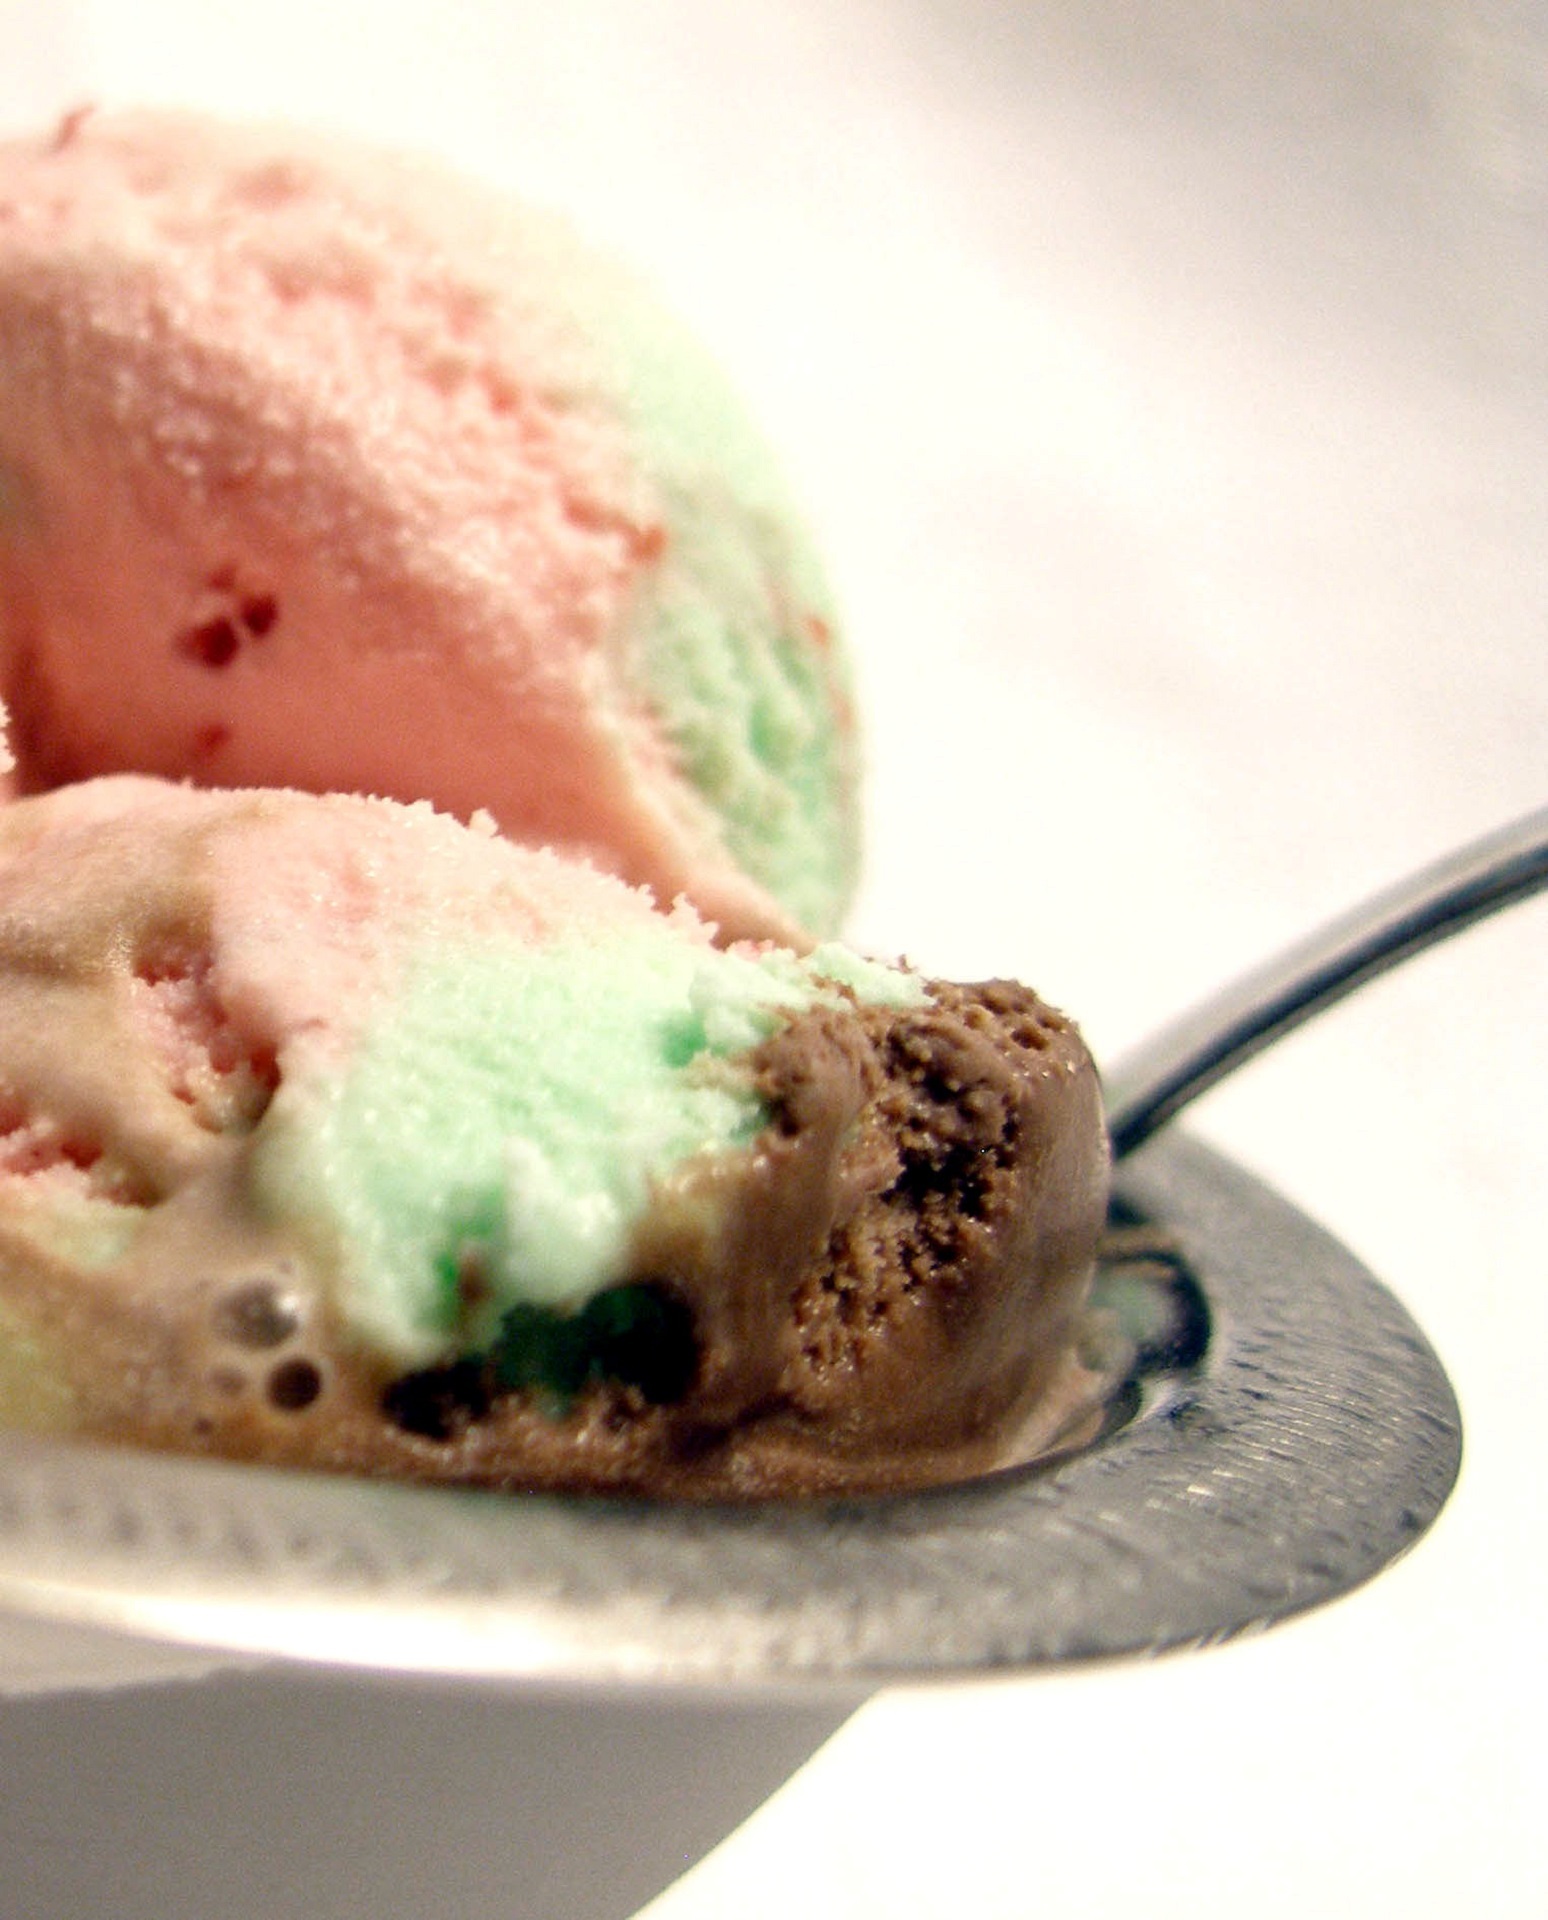
ice, bowl, dish, food, produce, snack, ice cream, dessert, dairy product, coconut, sweets, icing, pistachio, italian, scoops, gelato, flavor, sundae, chocolate ice cream, spumoni ice cream